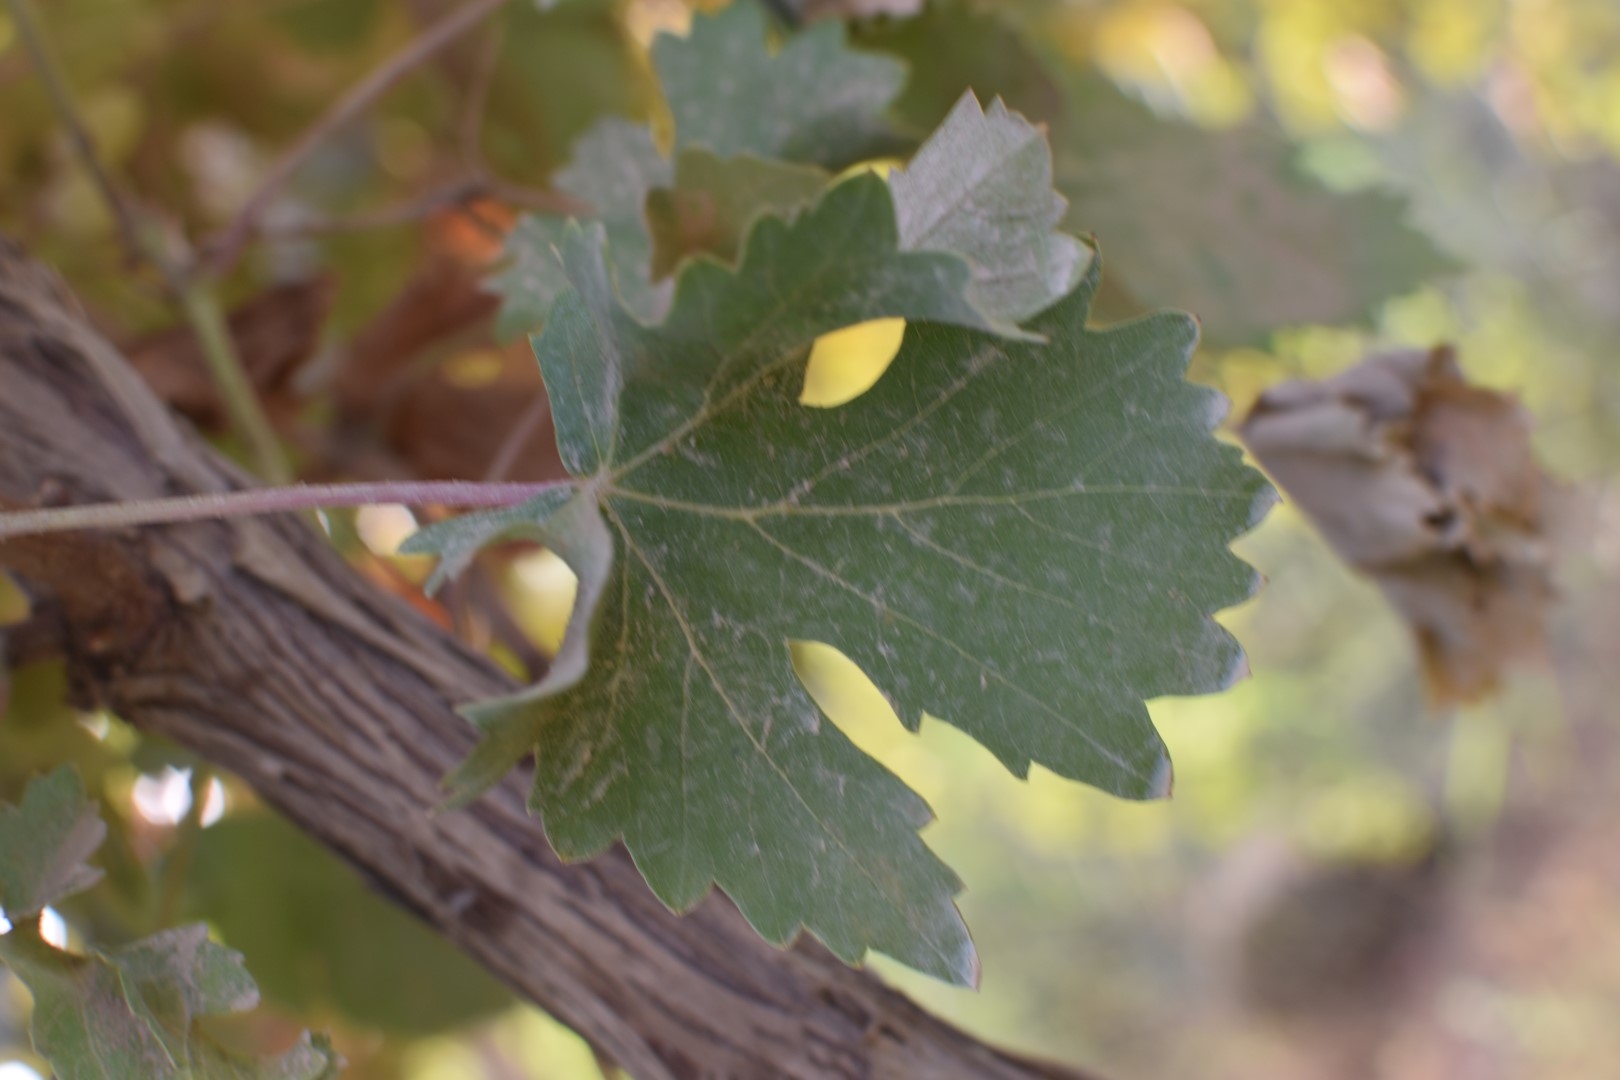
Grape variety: Deas Al-Annz